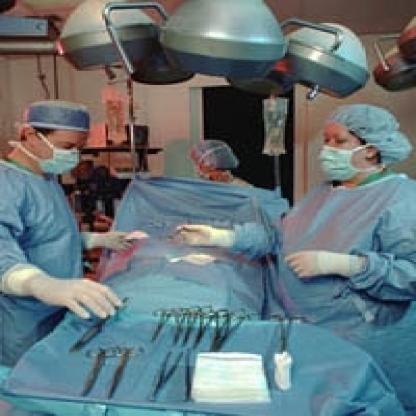
Scene: Indoor